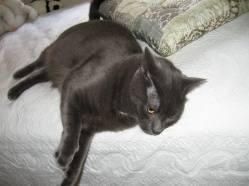
cat